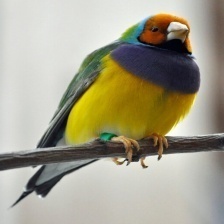
Species: GOULDIAN FINCH
Scientific name: ERYTHRURA GOULDIAE
ImageNet parent category: house_finch